9th New York Infantry Regiment

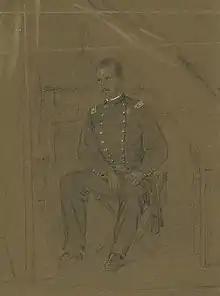
Colonel Rush Hawkins

The regiment served in the 3d Brigade, Burnside's North Carolina Expedition, from January, 1862; at Roanoke Island, from February 3, 1862; in 4th Brigade, Hawkins' Coast Division (3d), 9th Corps, from March, 1862; in the 1st Brigade, 3d Division, 9th Corps, from July, 1862. With Gen. Burnside's force, the regiment arrived at Roanoke Island, early in February and was actively engaged in the battle there, losing 17 members. It participated in an expedition up the Chowan River to Winton; returned to camp on Roanoke Island; was brigaded with the 89th N. Y. and 6th N. H. under Col. Hawkins; was in expeditions to Elizabeth City, and lost 75 men at South Mills. On July 10, the regiment was ordered to Norfolk, Virginia, camped at Newport News, until September 4, when it moved to Washington, D.C., and to Frederick, Maryland, on the 12th. Here it became a part of the Army of the Potomac; was active at South Mountain and Antietam, with a loss in the latter battle of 233 killed, wounded and missing. After camping in detachments at various points, the regiment was concentrated at Fredericksburg, Virginia, participated in the battle there in December.